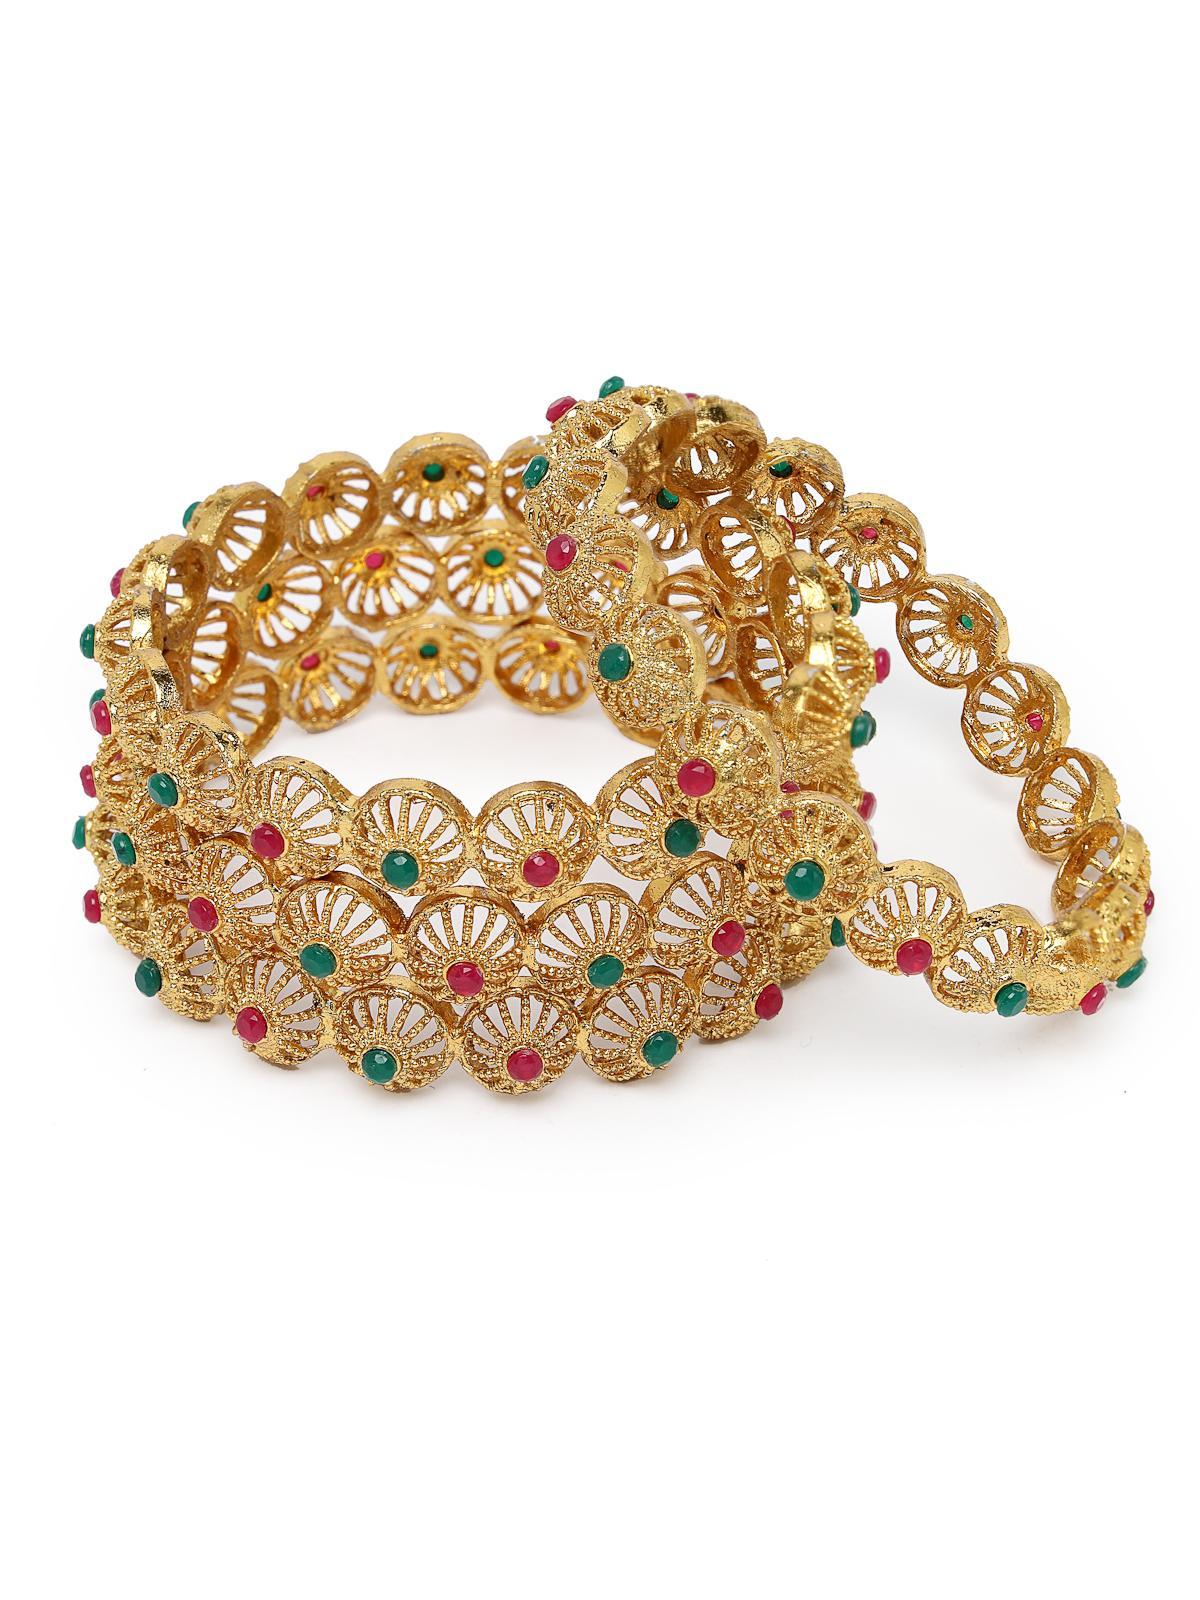
Sukkhi Indian Classic Gold Plated Red And Green Bracelet Bangle Set Jewellery for Women & Girls | Set of 4 Latest Design | Birthday Anniversary Gift for Women|B105888_2.8
Type: Bracelets & Bangles
Brand: Sukkhi
Price: Rs. 332
 Embrace timeless elegance with the Sukkhi Indian Classic Gold Plated Bracelet Bangle Set for Women & Girls. This set of four exudes traditional charm with a rich combination of red and green, showcasing the latest design trends. The gold-plated finish adds an opulent touch to any ensemble. Sized at 2.4, 2.6 and 2.8, these bracelets make for a perfect birthday or anniversary gift, celebrating cultural richness and timeless beauty for the special women in your life with a set that's both classic and versatile.Disclaimer:There may be slight variation in shade and colour due to photographic effects and monitor settings
Included: 4 Bangles